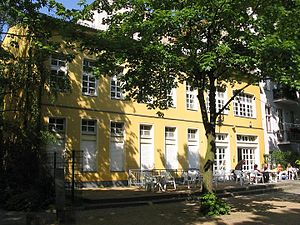
Winterfeldtplatz
Dukketeateret "Hans Wurst Nachfahren"
Winterfeldtplatz er en plads i den nordlige del af bydelen Schöneberg i Berlin. Hver uge er der marked på pladsen. Gennem gaden Maaßenstraße er pladsen forbundet med Nollendorfplatz 200 meter længere nord, samt med u-banelinjerne U1, U2, U3 og U4